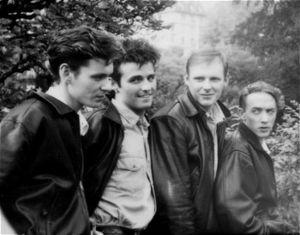
Wet Wet Wet est un groupe de pop écossais.